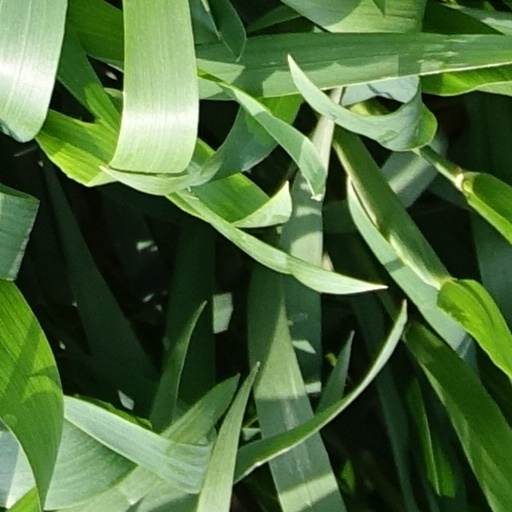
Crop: wheat